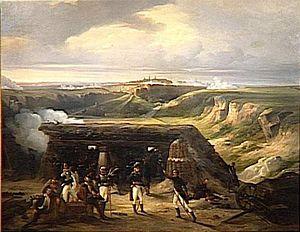
Siège de Luxembourg 1794-1795
Le siège de Luxembourg mené, pendant la guerre de la Première Coalition par les armées de la Révolution française contre la forteresse de Luxembourg, tenue par l'armée impériale, dura du 22 novembre 1794 jusqu'au 7 juin 1795. Bien que l'armée française n'ait pas réussi à ouvrir une brèche dans les murs de la ville, la forteresse qui était renommée comme parmi les meilleures au monde, a été forcée de se rendre après sept mois.